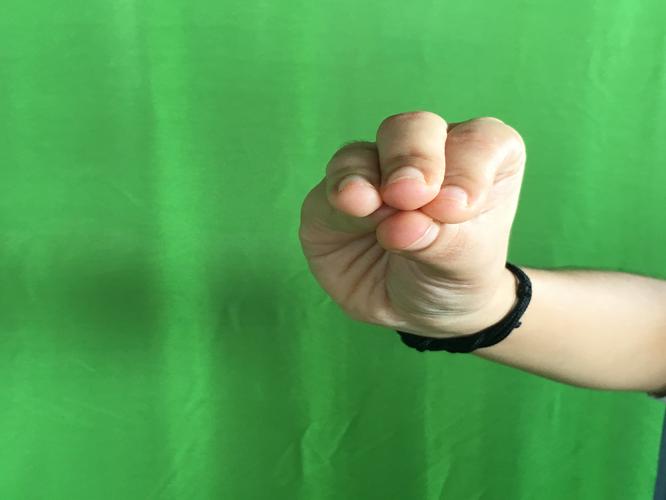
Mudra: Mukulam
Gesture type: single_hand